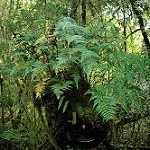
Label: forest